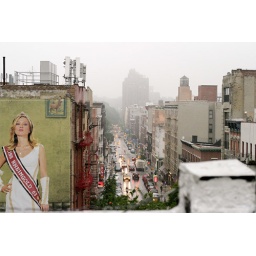
Taken from the roof of my building in 2003